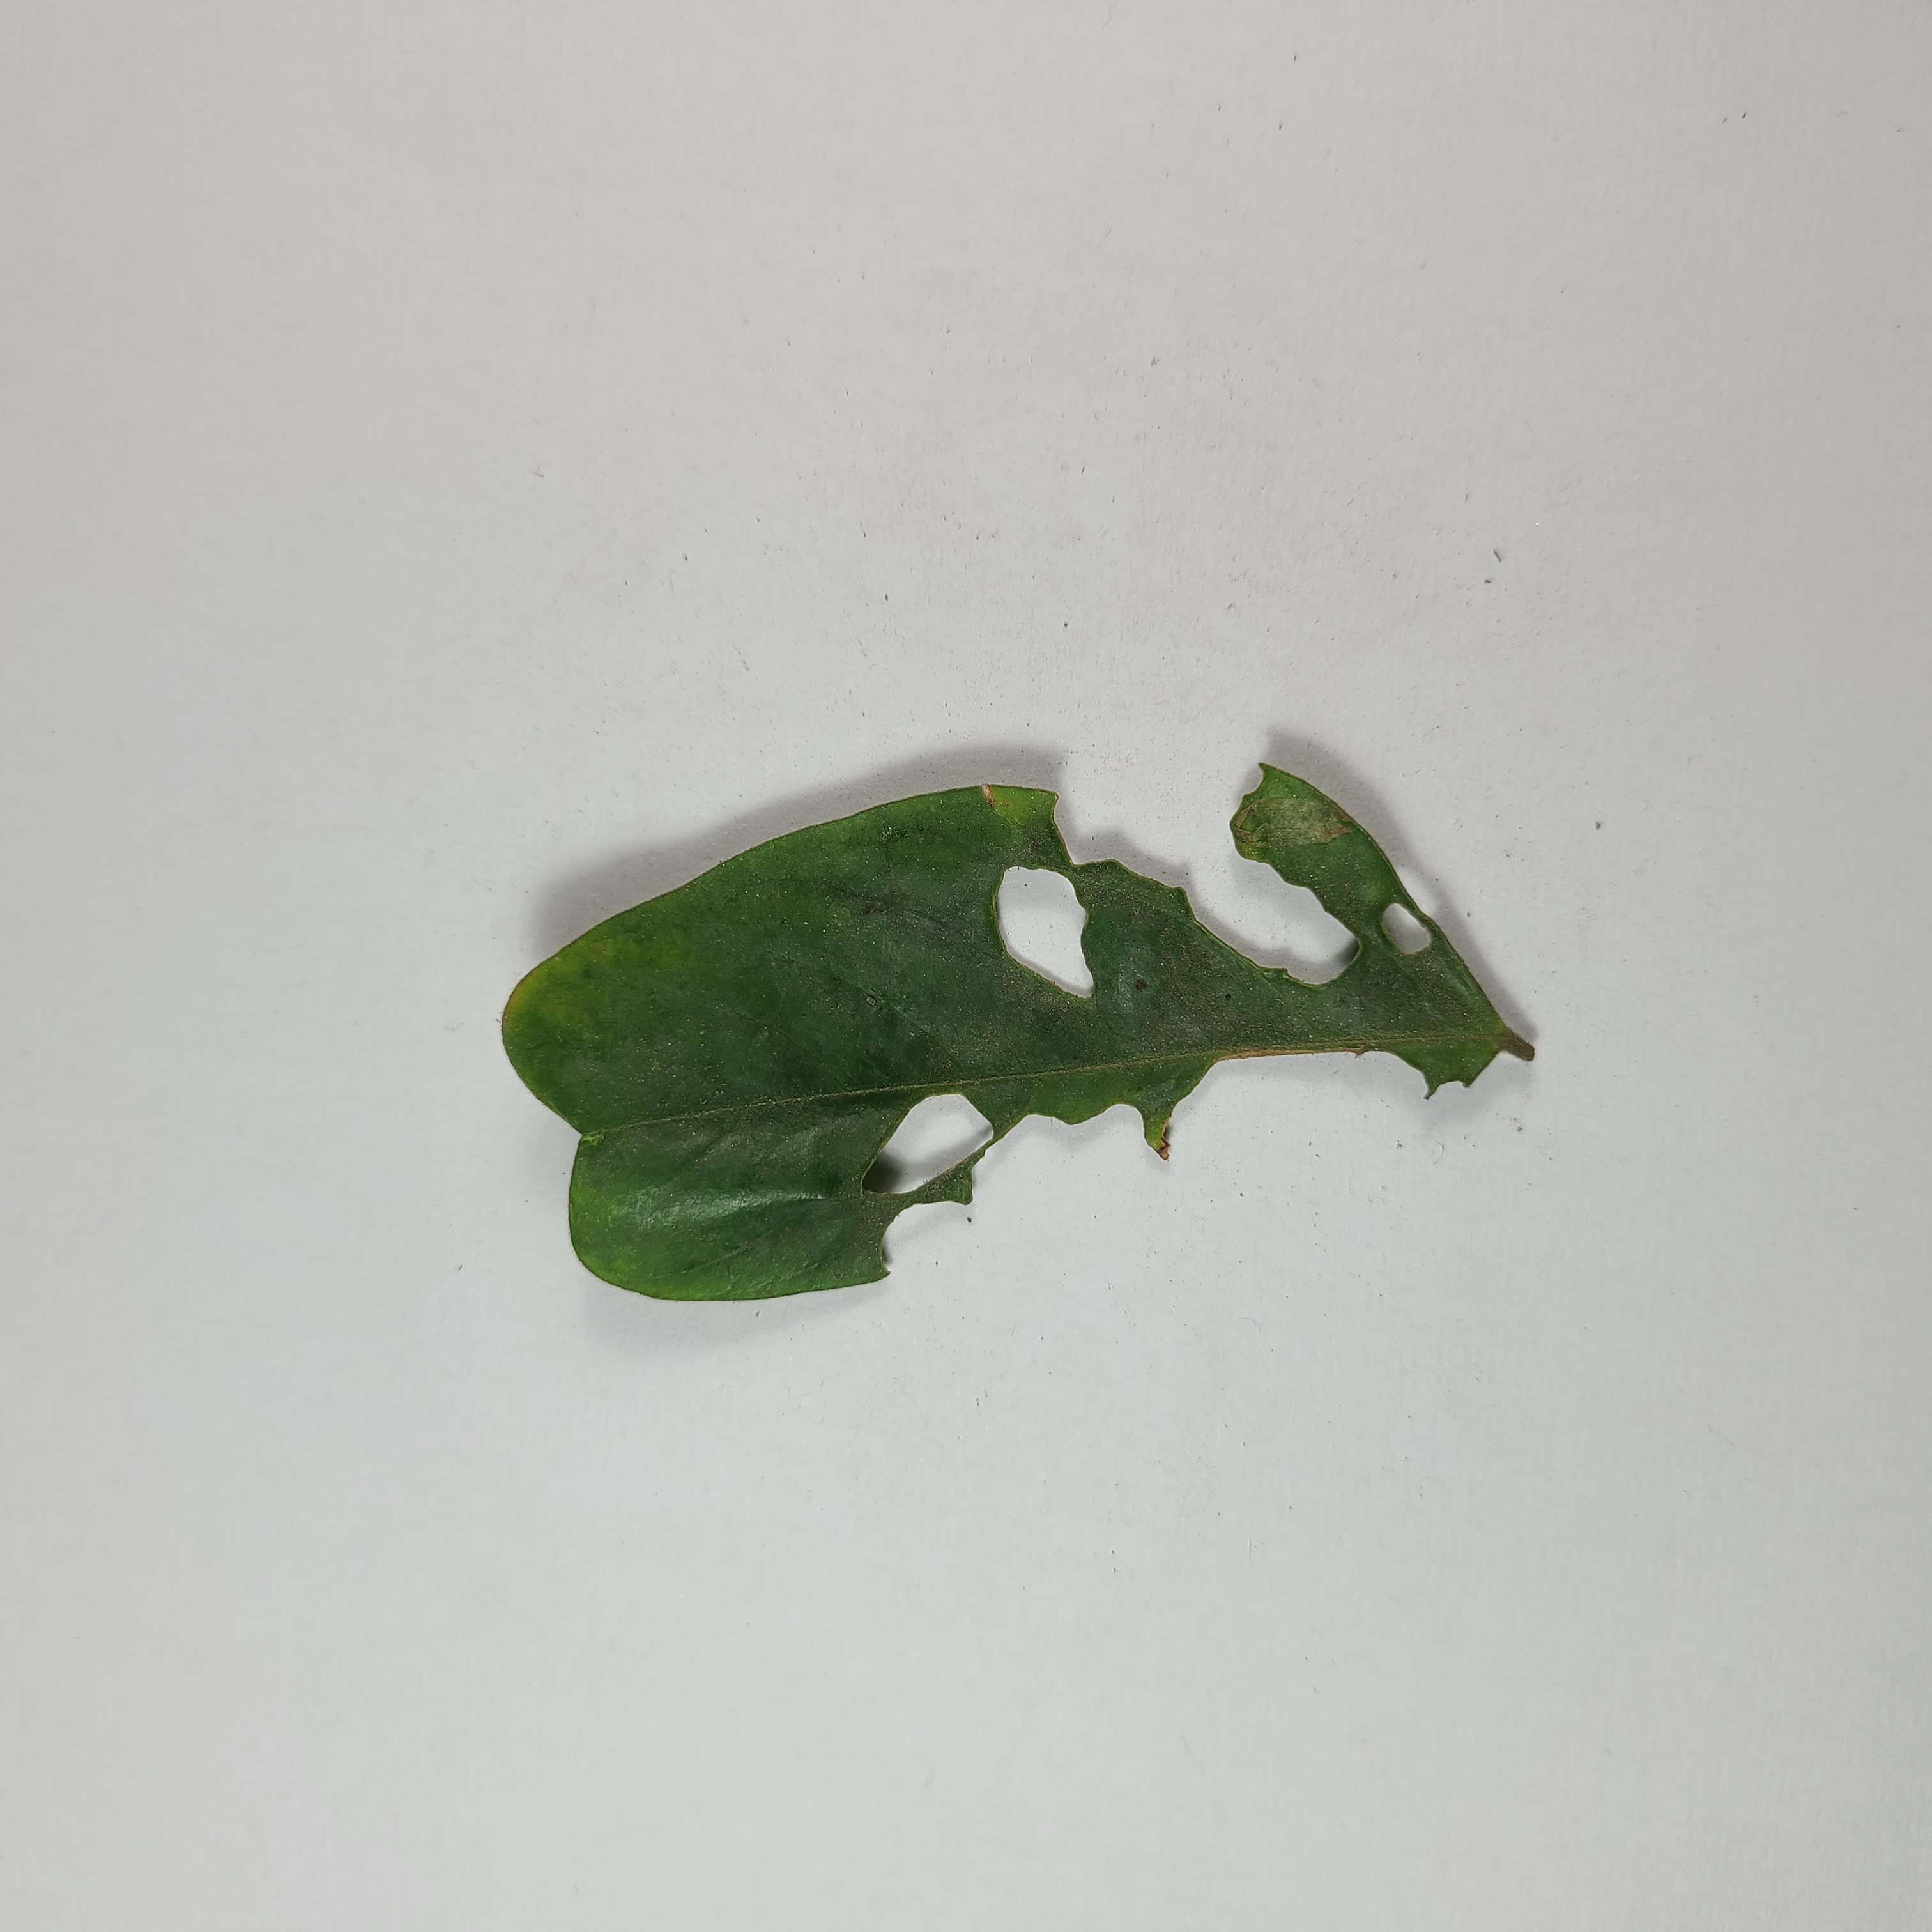
Label: Insect Hole leaves